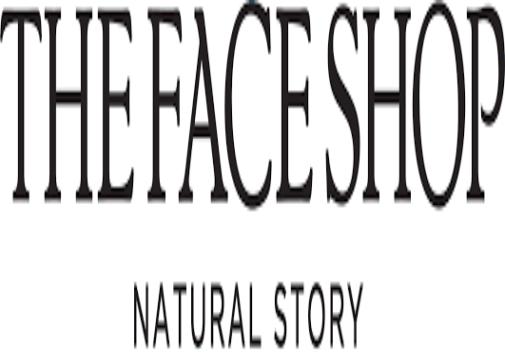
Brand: faceshop
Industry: Necessities